List of awards and nominations received by Amrinder Gill

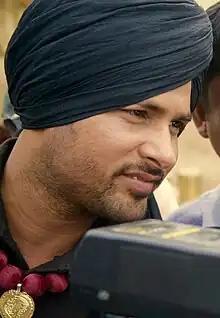
Gill on the set of "Angrej"

Amrinder Gill is an Indian actor known for his work in Punjabi cinema and Punjabi music. In 2016, Gill won his first PTC Award for Best Actor for "Angrej" (2015), followed by "Love Punjab" (2016) and "Lahoriye" (2018).